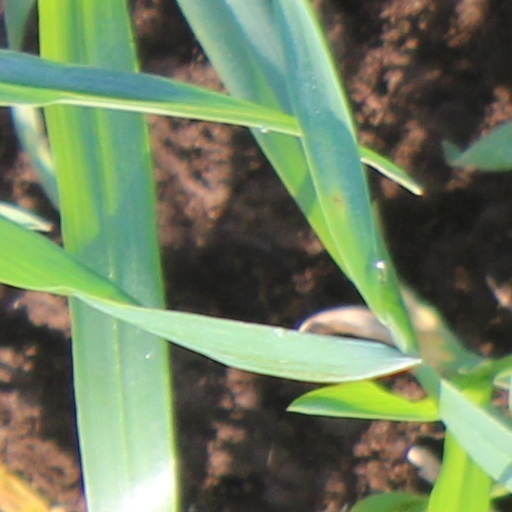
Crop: wheat